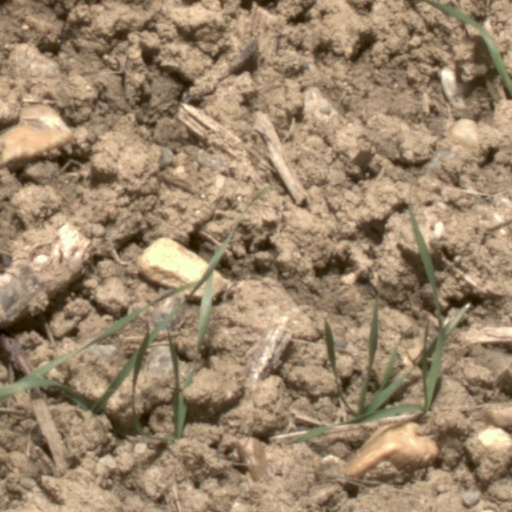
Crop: wheat